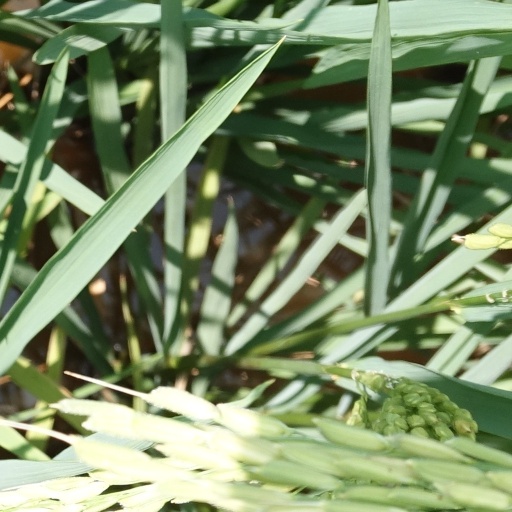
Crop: rice